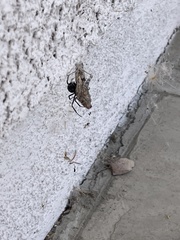
Species: Lactrodectus_hesperus